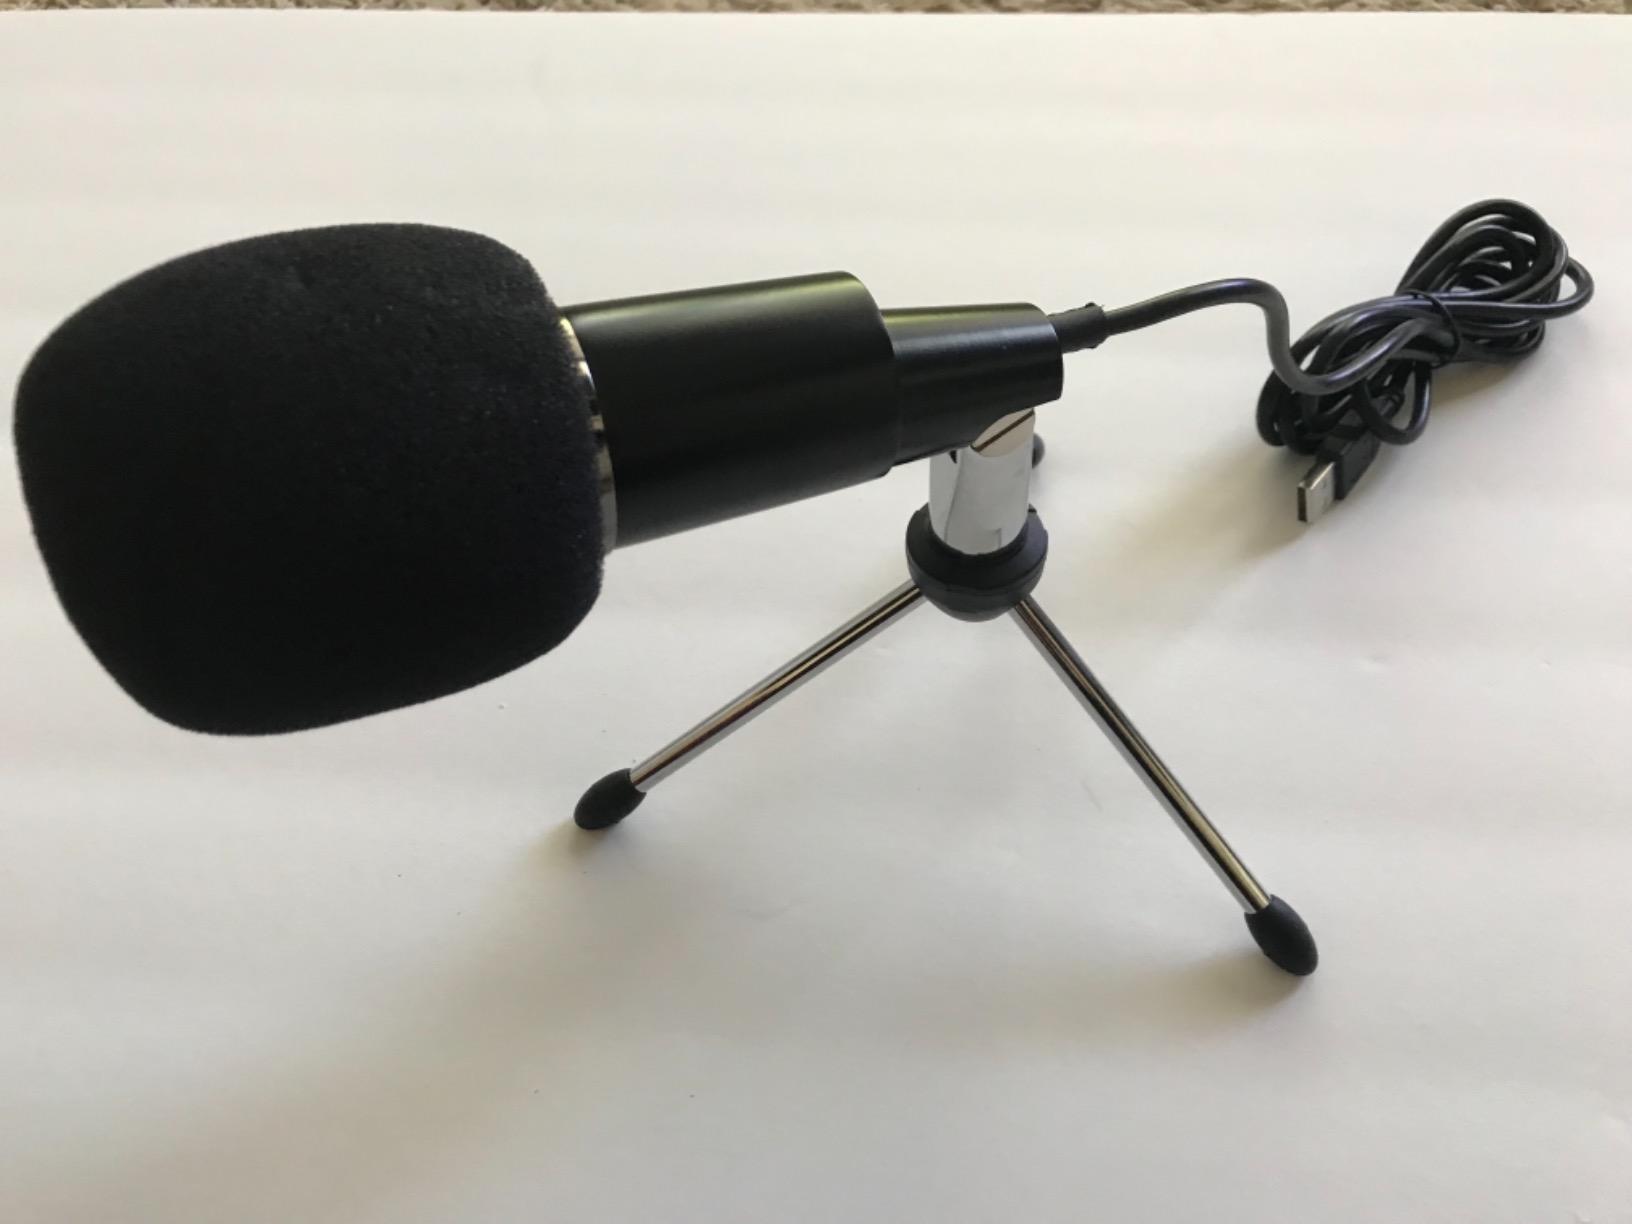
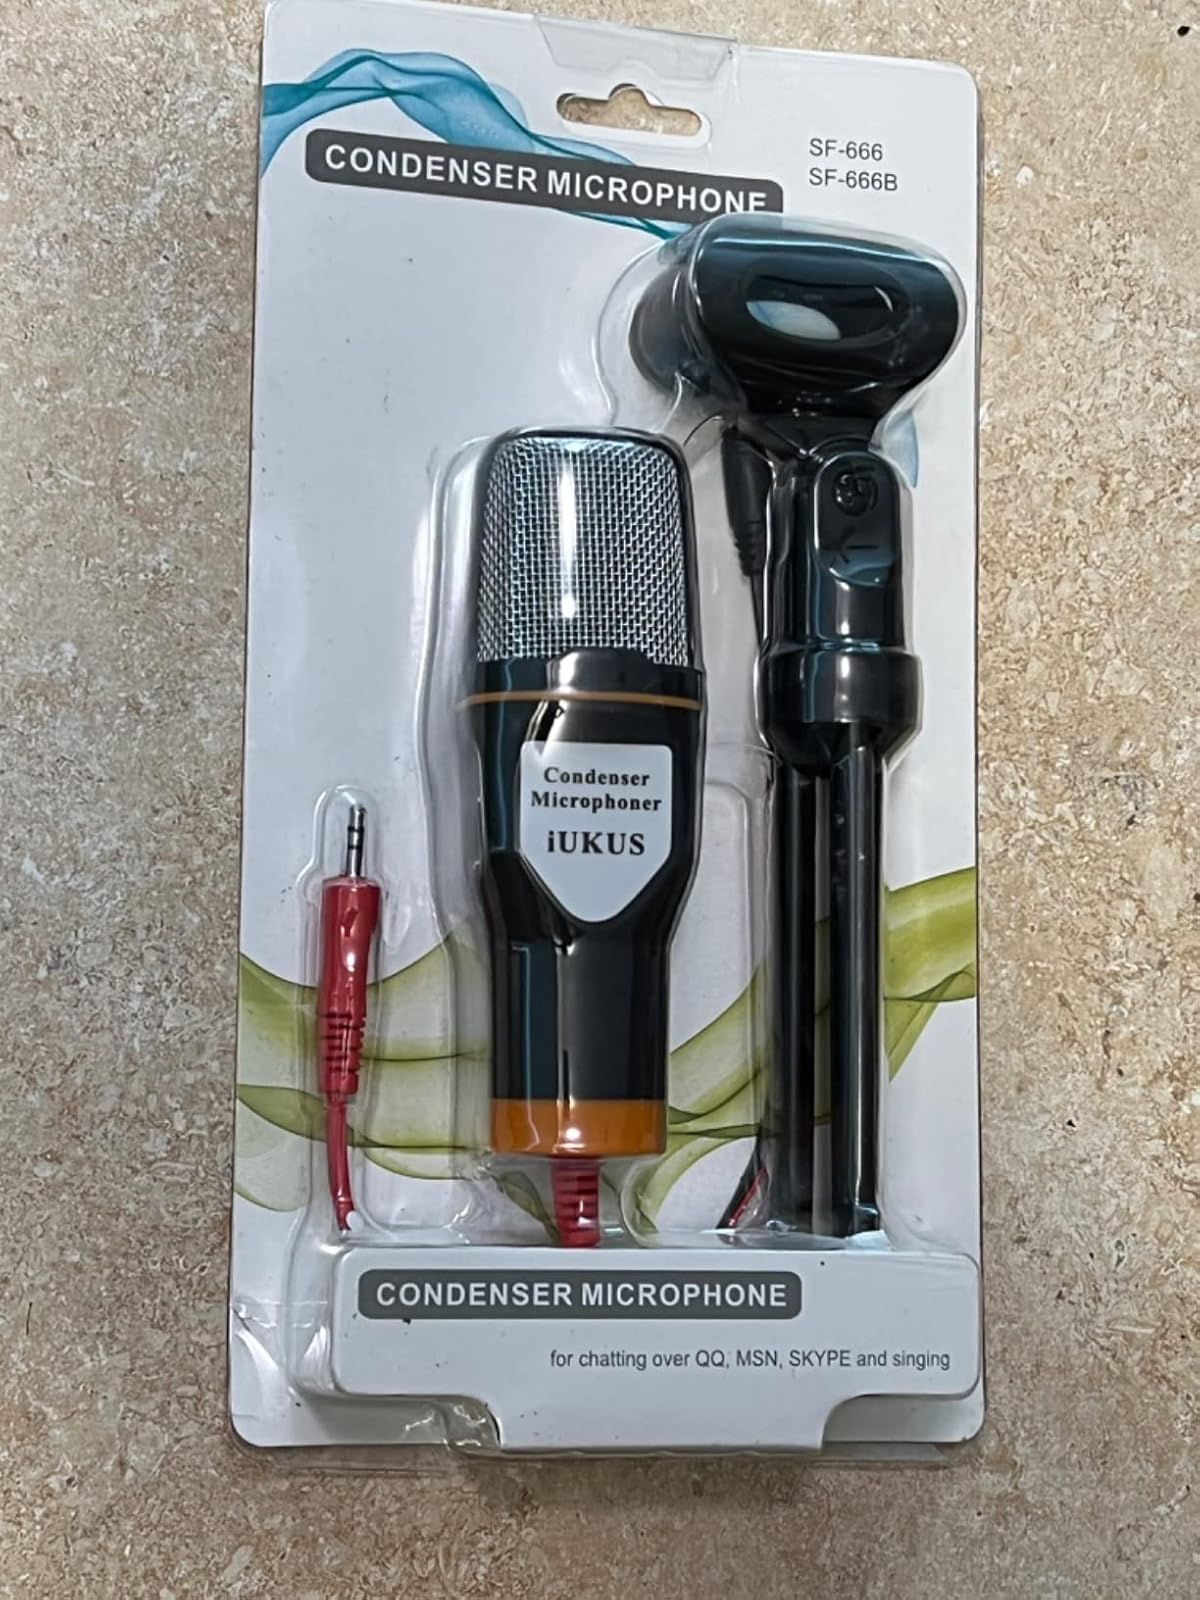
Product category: microphone
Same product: no